2021 Men's FIH Hockey Junior World Cup

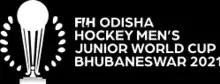

The 2021 Men's FIH Hockey Junior World Cup was the 12th edition of the Men's FIH Hockey Junior World Cup, the biennial men's under-21 field hockey world championship organized by the International Hockey Federation. It was held at the Kalinga Hockey Stadium in Bhubaneswar, India from 24 November to 5 December 2021.